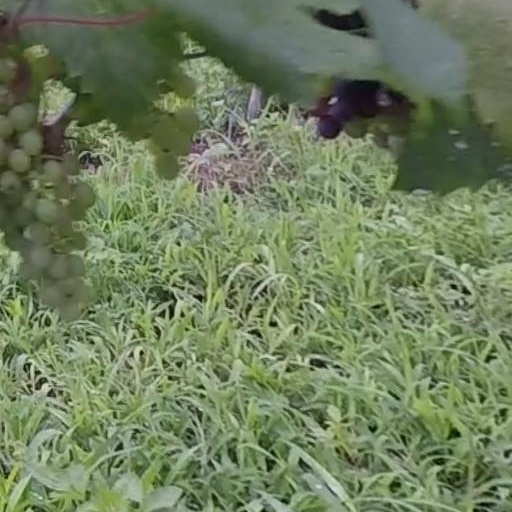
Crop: grape